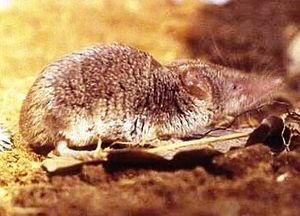
La Crocidure de Sicile, est une petite musaraigne à dents blanches de la famille des Soricidae vivant en Sicile et dans certaines îles environnantes.
Cette liste commentée recense la mammalofaune en Europe. Elle répertorie les espèces de mammifères européens actuels et celles qui ont été récemment classifiées comme éteintes. Comme ici n'est référencé que l'Europe dans ses limites géographiques les plus communément admises, cette liste ne comptabilise pas les animaux présents dans les îles Canaries, Madère, le Groenland, la Sibérie, la partie asiatique de la Transcaucasie, l'Anatolie et Chypre.
Cette liste commentée recense la mammalofaune à Malte. Elle répertorie les espèces de mammifères maltais actuels et celles qui ont été récemment classifiées comme éteintes. Cette liste comporte 39 espèces réparties en huit ordres et seize familles, dont une est « en danger critique d'extinction », une autre est « en danger », une encore est « vulnérable », trois sont « quasi menacées » et trois autres ont des « données insuffisantes » pour être classées.